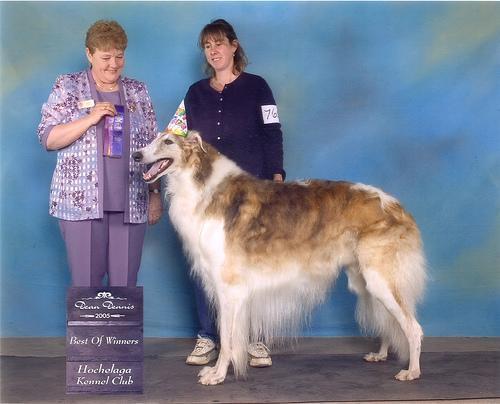
borzoi